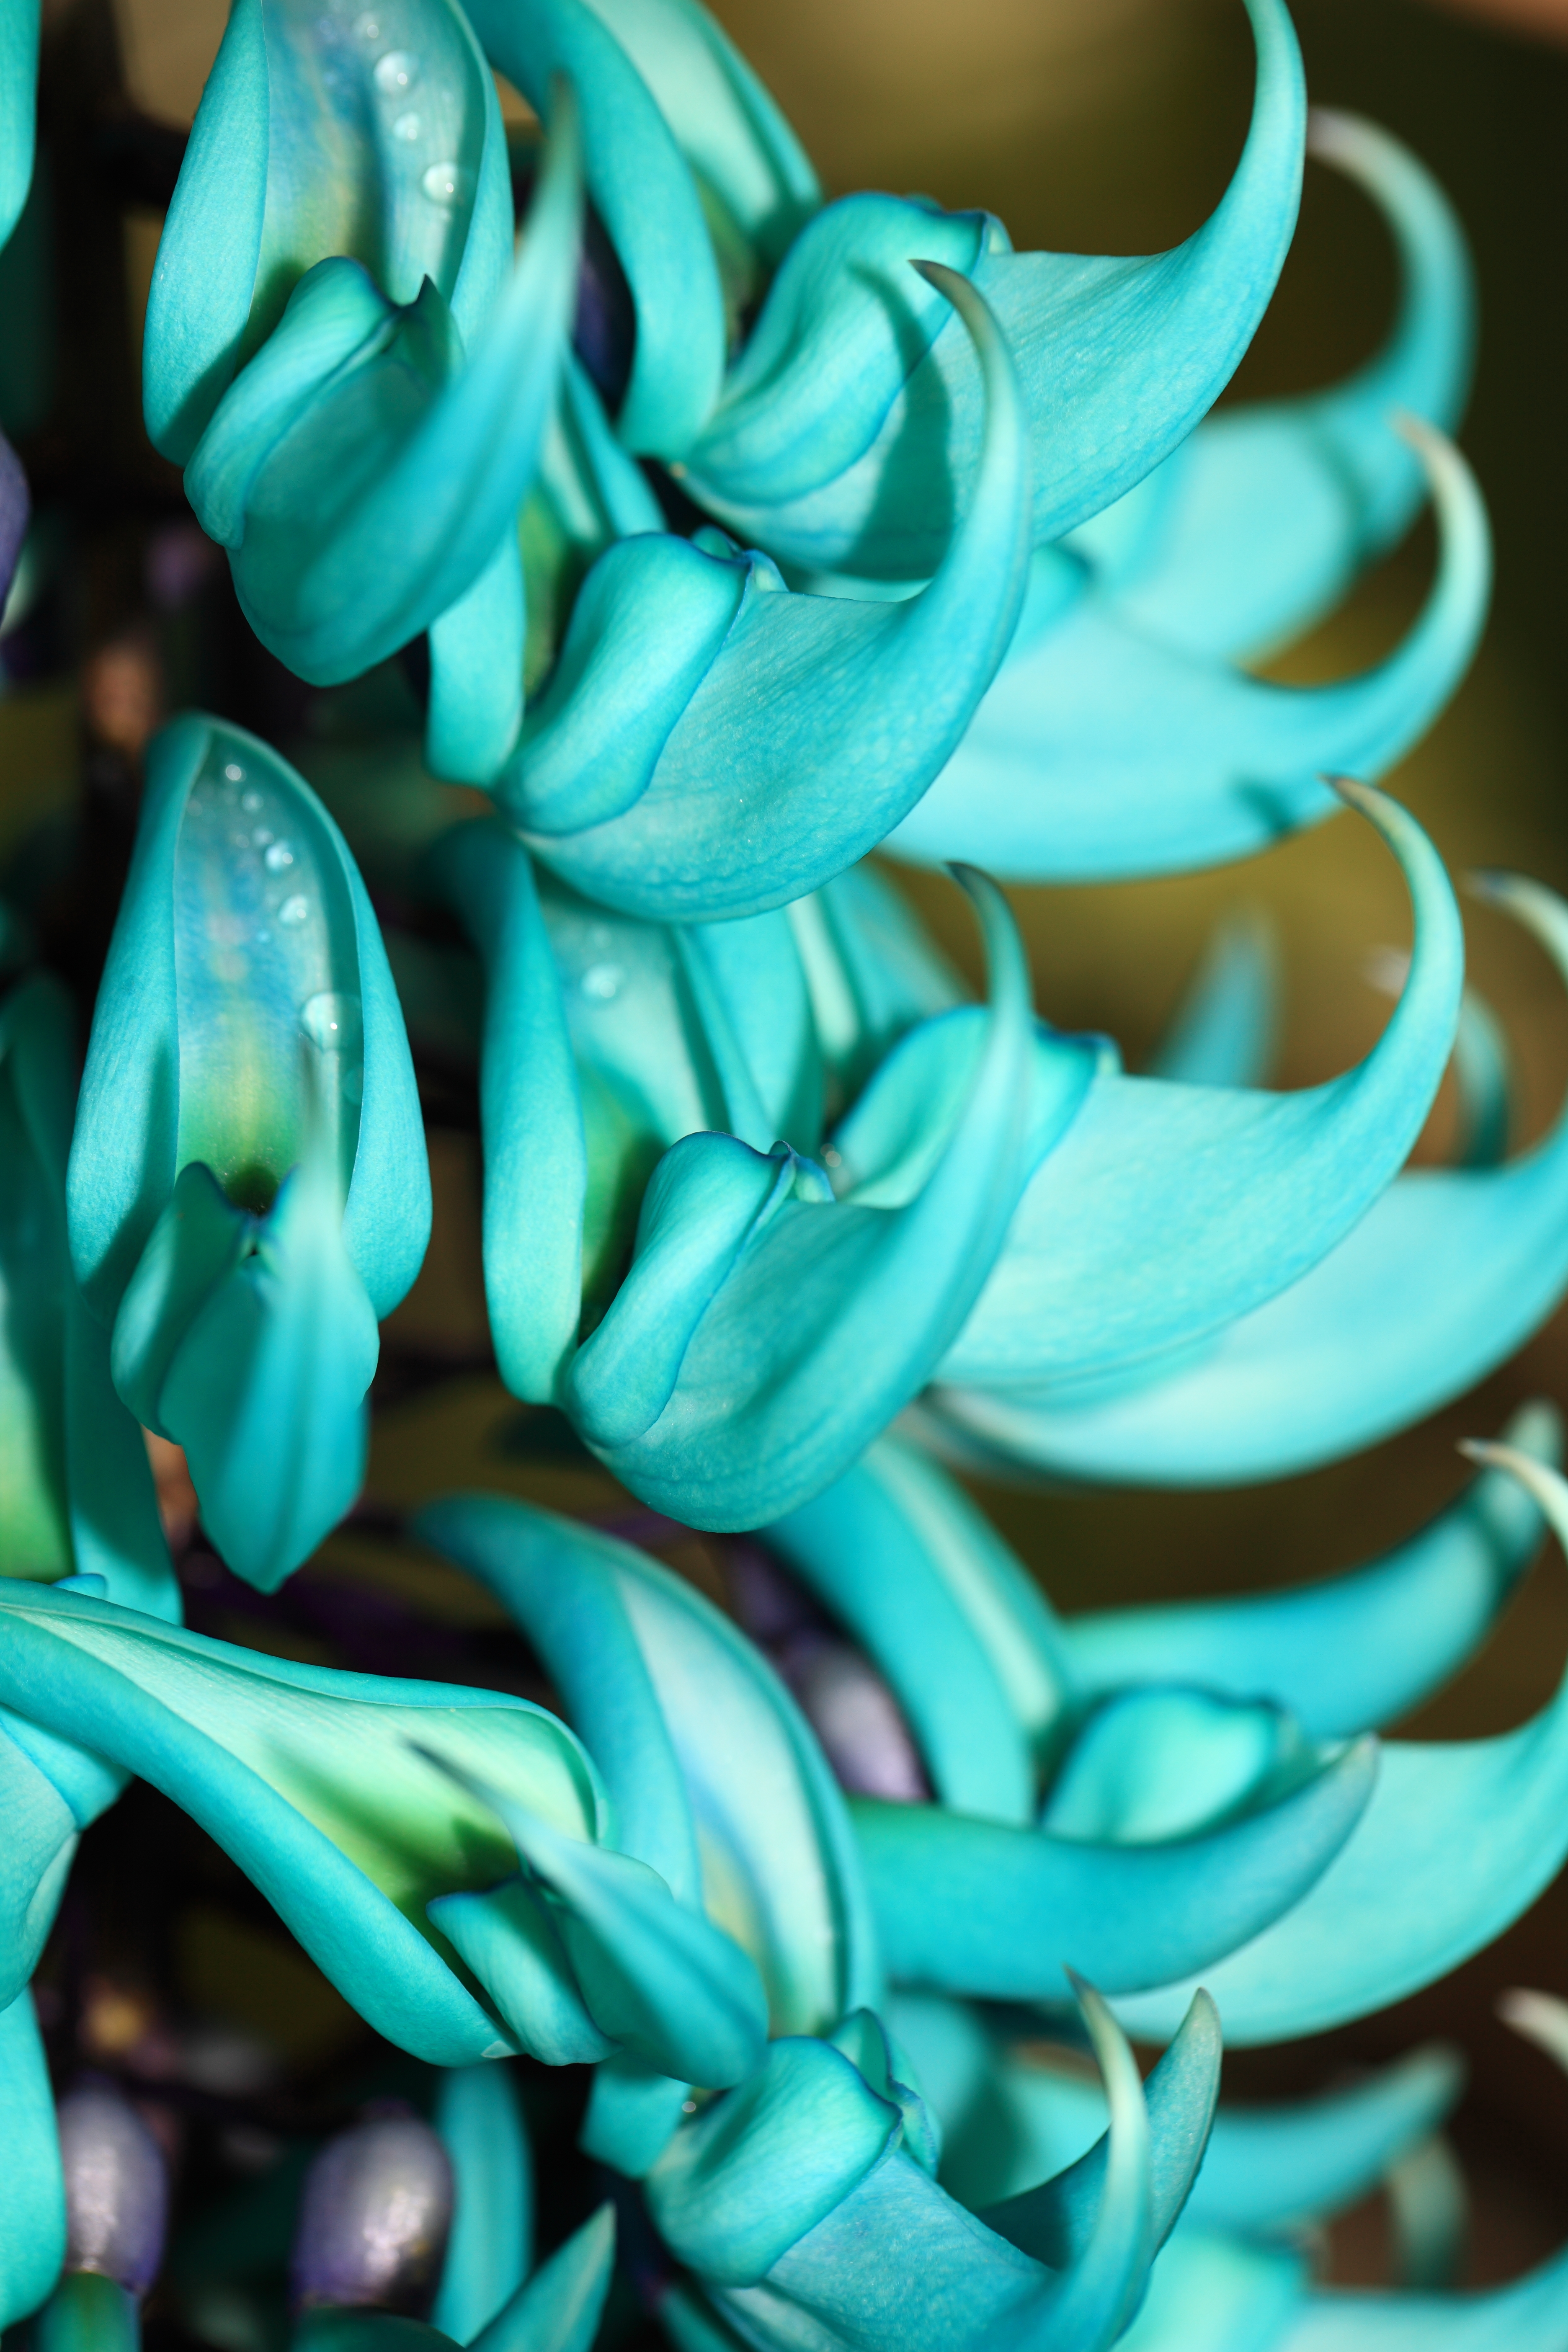
plant, vine, flower, petal, food, green, high, color, park, blue, close up, tochigi, 5d, hires, markii, hyacinth, hi, res, resolution, mooka, igashira, strongylodon, macrobotrys, jade, macro photography, flowering plant, flower bouquet, land plant